Al-Sadiq Mosque

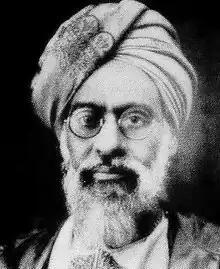
Muhammad Sadiq – First Muslim missionary in the United States

Mufti Muhammad Sadiq arrived in America on February 15, 1920, and established in 1921 the Headquarters of the Ahmadiyya Muslim Community. Muhammad Sadiq started a monthly magazine called "The Muslim Sunrise", which contained articles on Islam, contemporary issues of conscience, and the names of new converts. This magazine still exists. Muhammad Sadiq attracted thousands of converts in his short stay in America, most notably in Detroit and Chicago between 1922 and 1923.